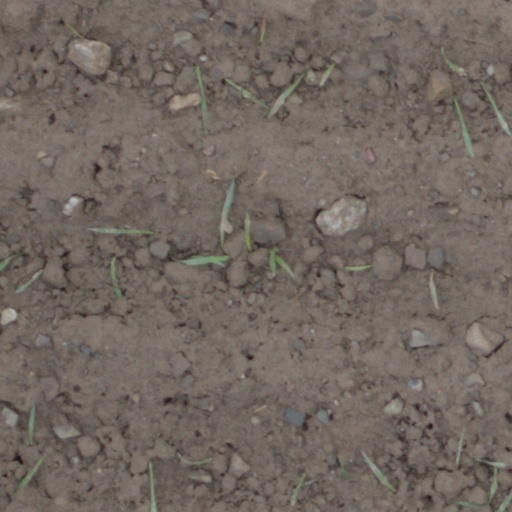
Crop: wheat